2020–2023 Cricket World Cup Super League

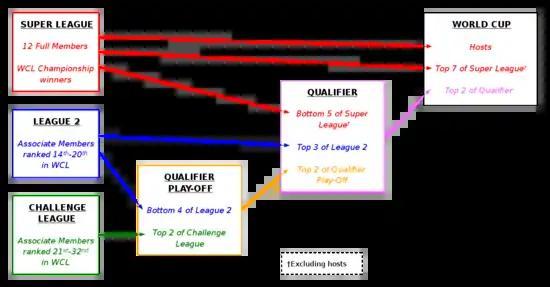
A diagram that explains the qualification structure for the 2023 ICC Cricket World Cup.

For the World Cup, the hosts, and the top seven sides thereafter, were qualified automatically. The remaining five teams advanced to a qualifying event—the 2023 Cricket World Cup Qualifier—along with five Associate sides, from which two sides went through to the World Cup.